Yolo County Courthouse

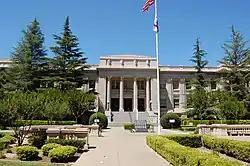
The Yolo County Courthouse as it appeared in 2011.

The Yolo County Courthouse was a courthouse for the Superior Court of California in Yolo County in Woodland, California until 2015. The original building was erected in 1864, and was used for 37 years until condemned in 1911. The edifice, built in the same location in 1917, was listed on the National Register of Historic Places in 1987, and is also a contributing property in the Downtown Woodland Historic District.